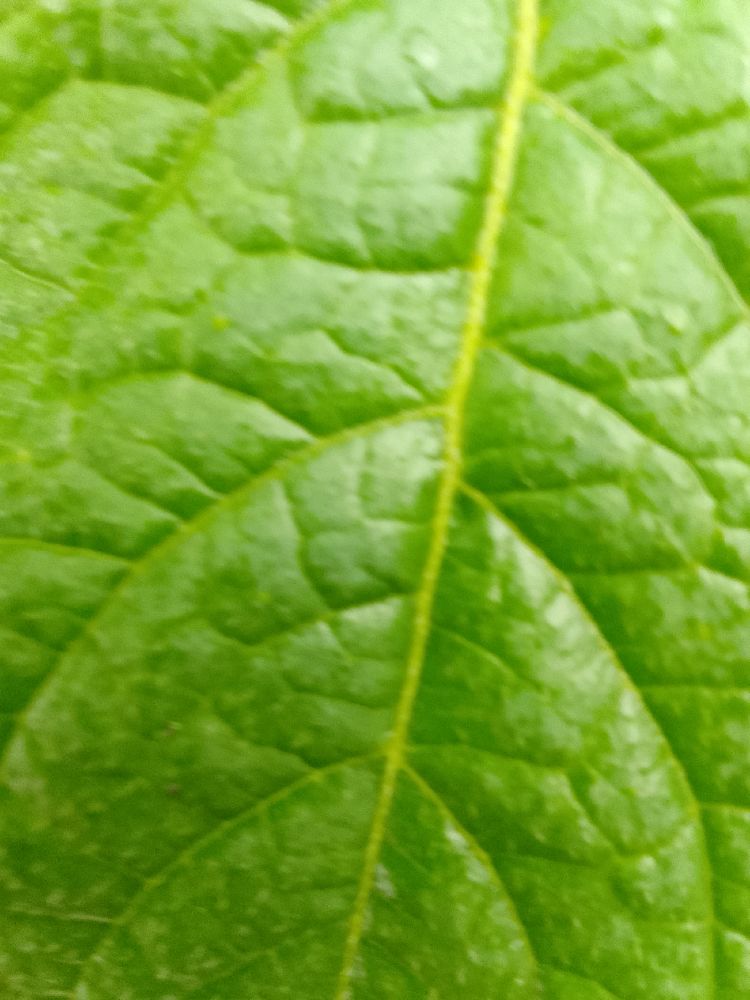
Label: Healthy